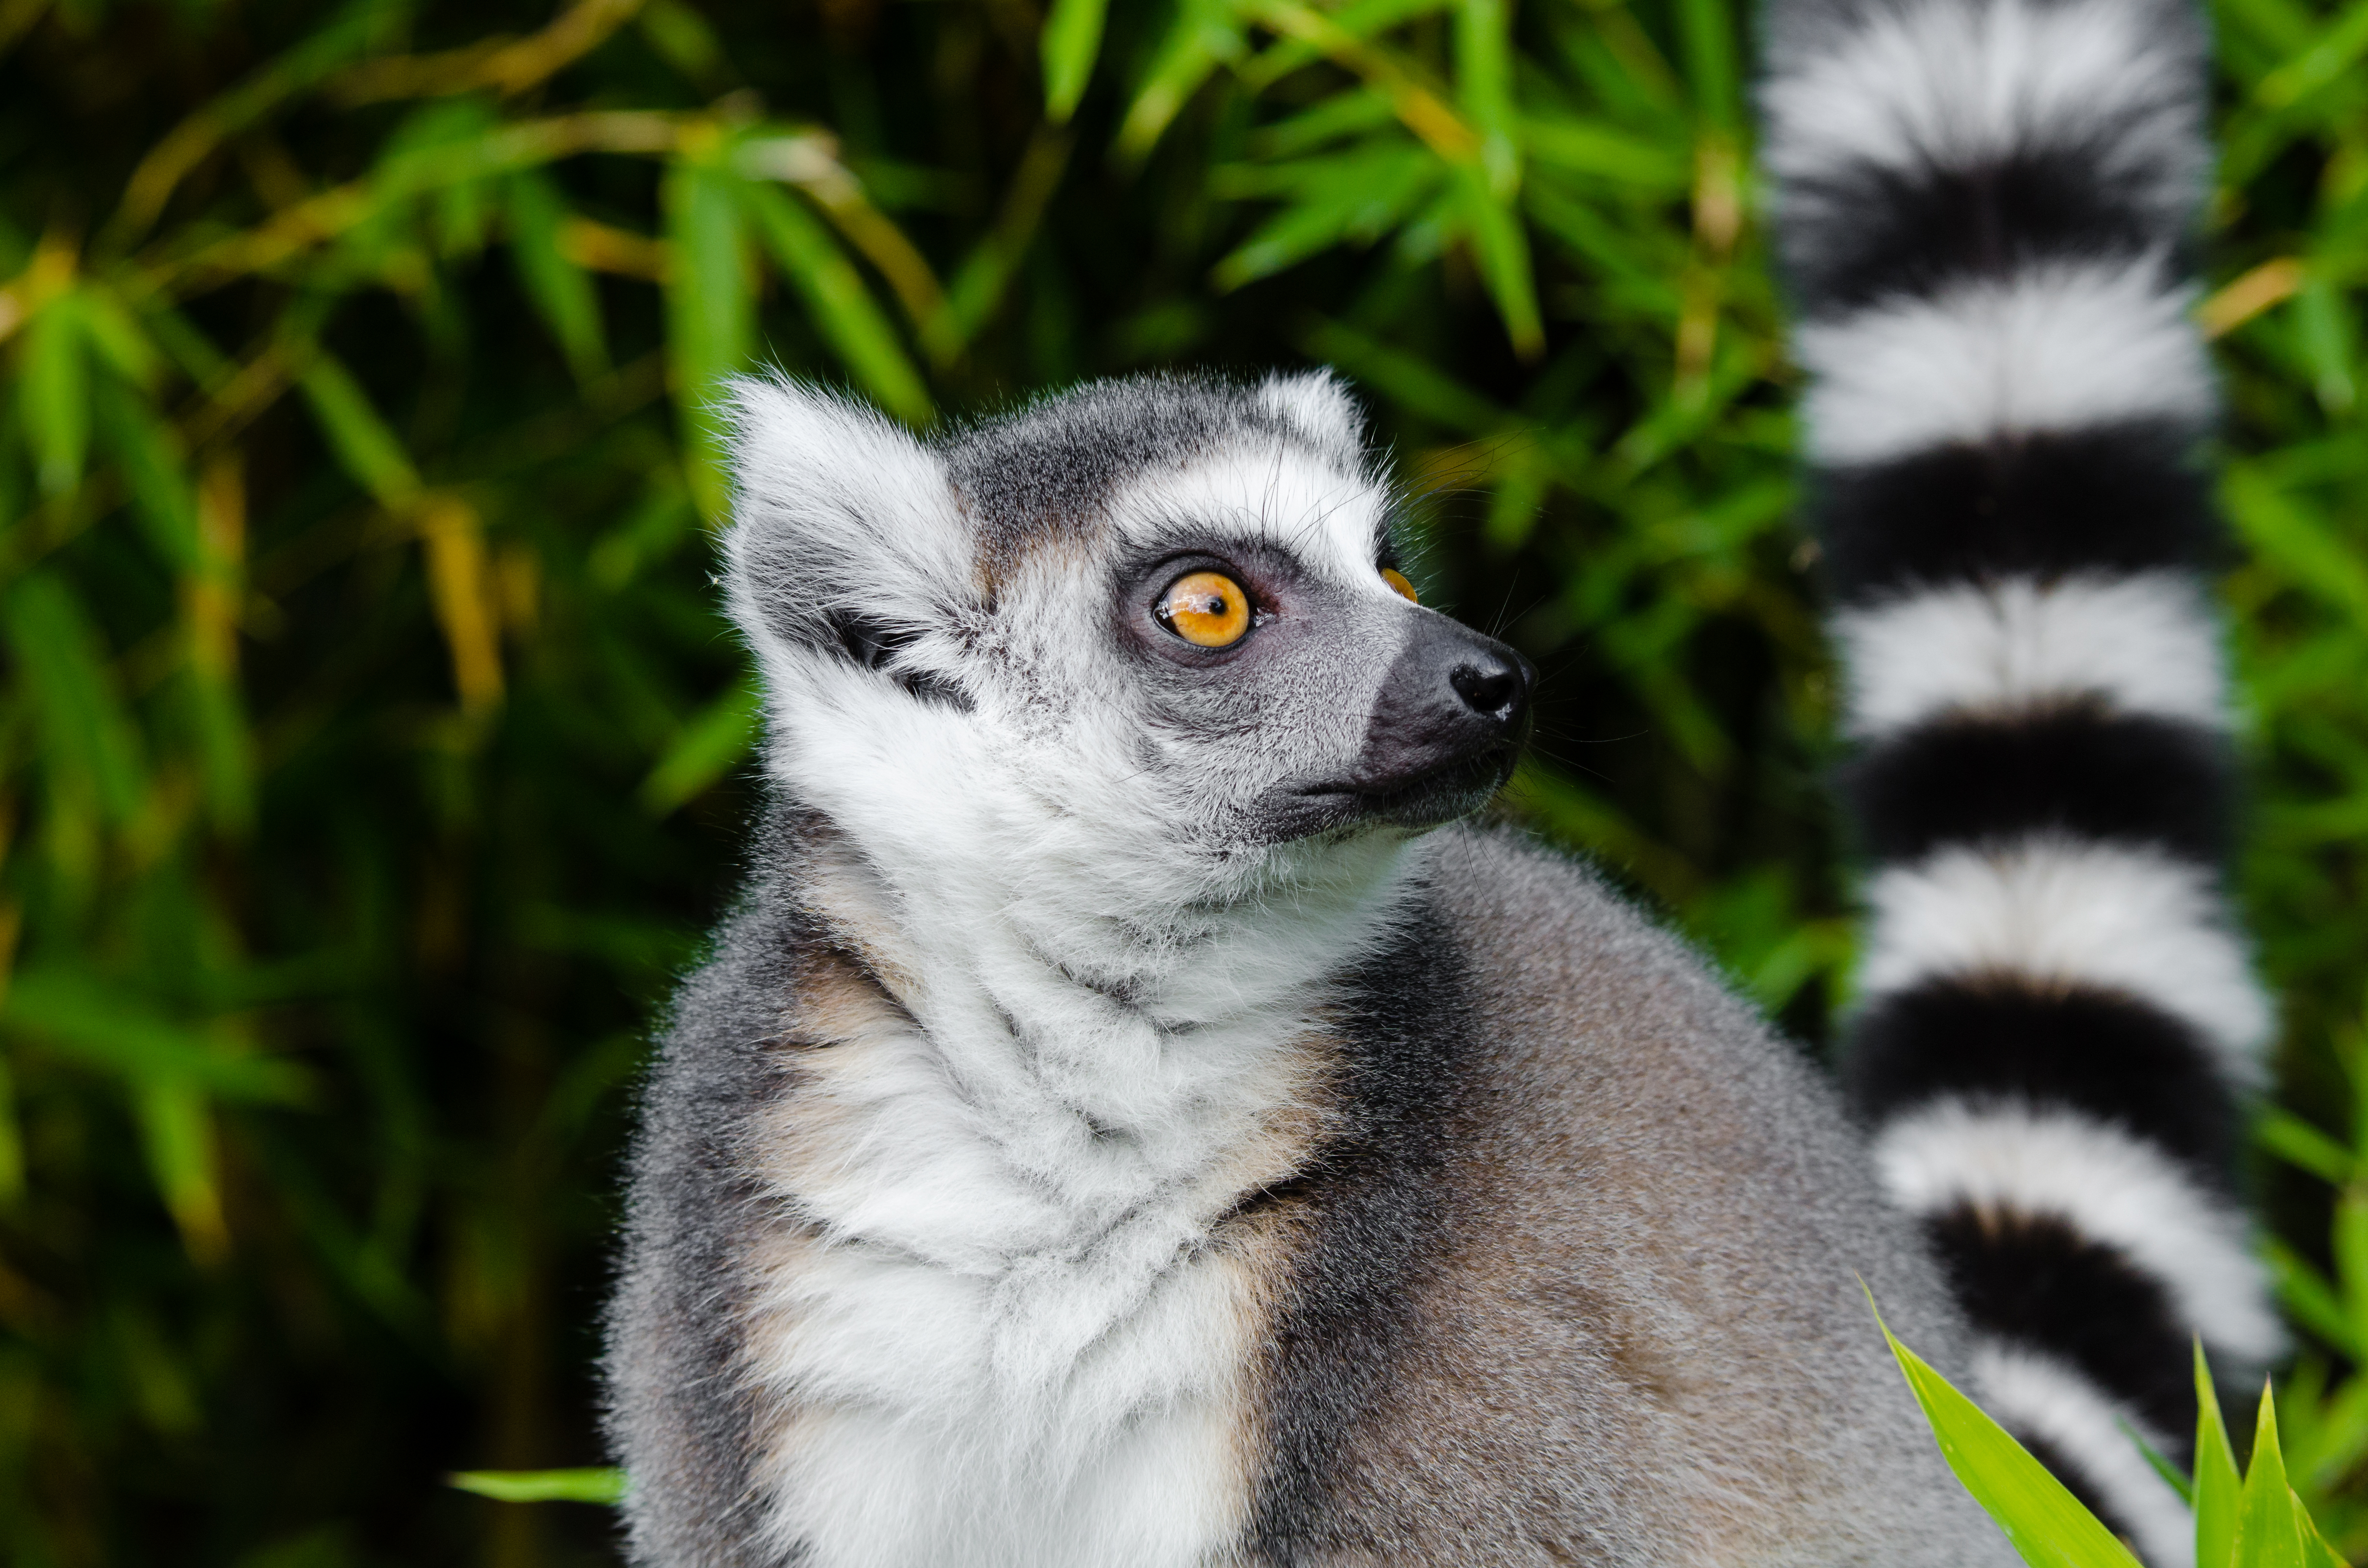
wildlife, zoo, mammal, fauna, primate, close up, vertebrate, lemur